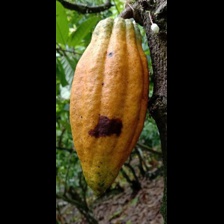
Label: phytophthora